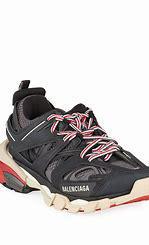
Brand: Balenciaga
Model: Track 2